Malin Levanon

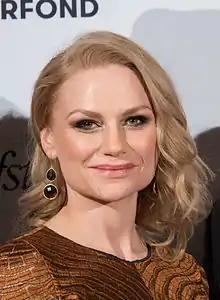
Levanon in 2016

Malin Vulcano Levanon (born 12 November 1977), also known as Malin Vulcano, is a Swedish actress.